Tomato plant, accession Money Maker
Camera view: tilt-top (135 deg); turntable rotation: 150 degrees
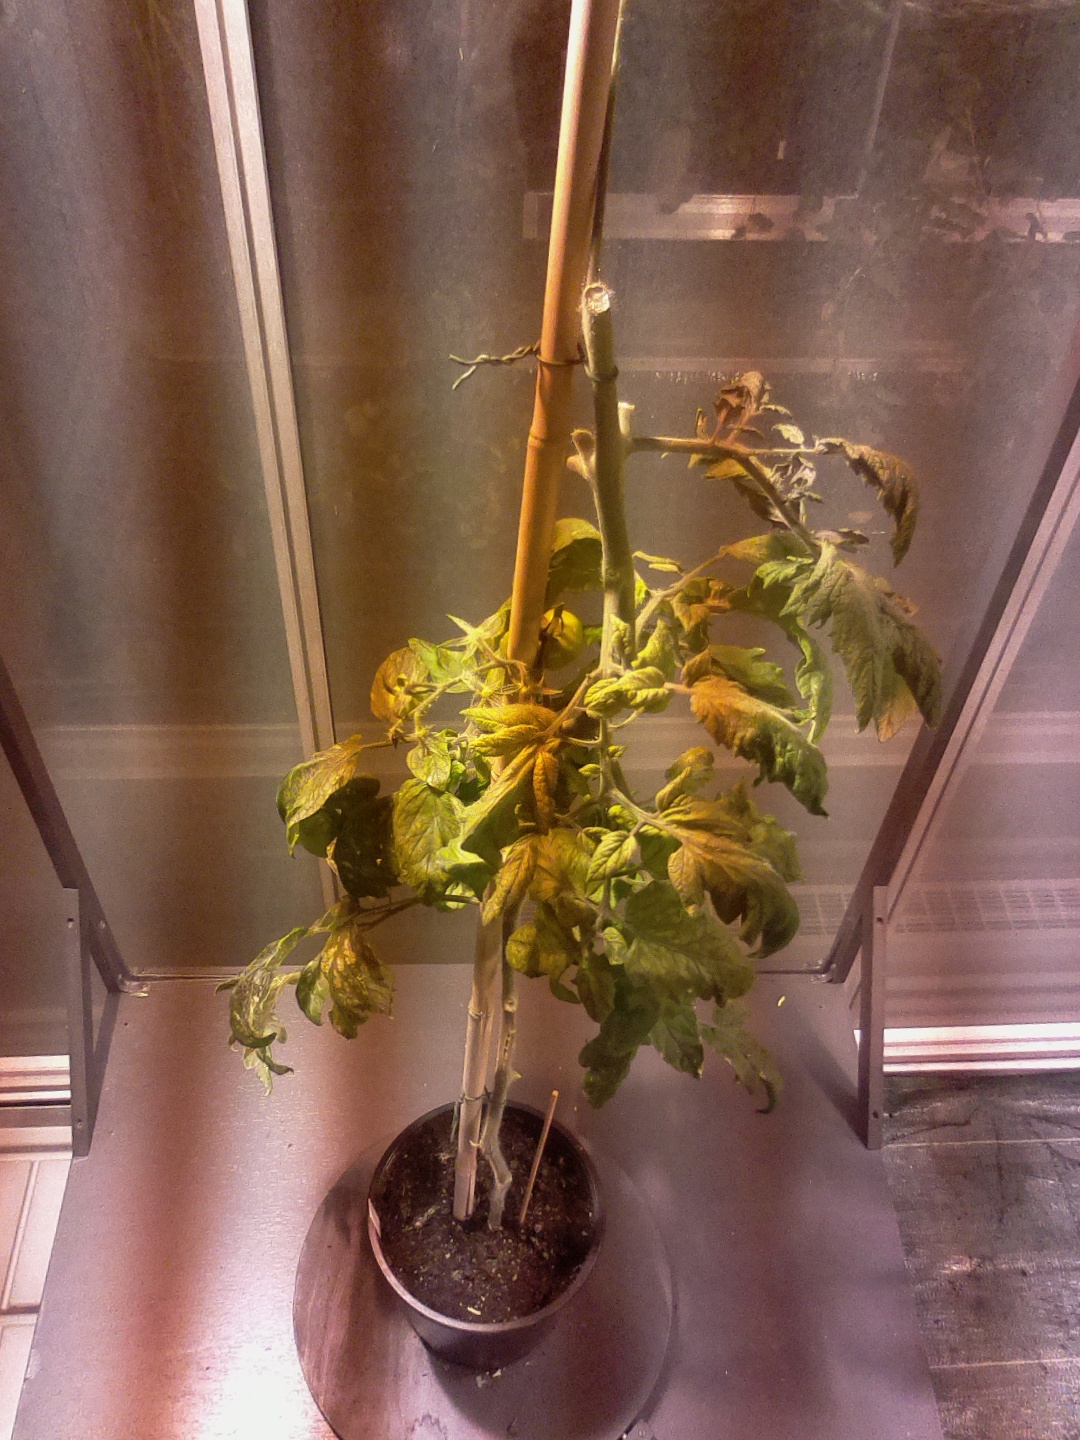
BBCH growth stage 74: 40%-50% of final fruit size